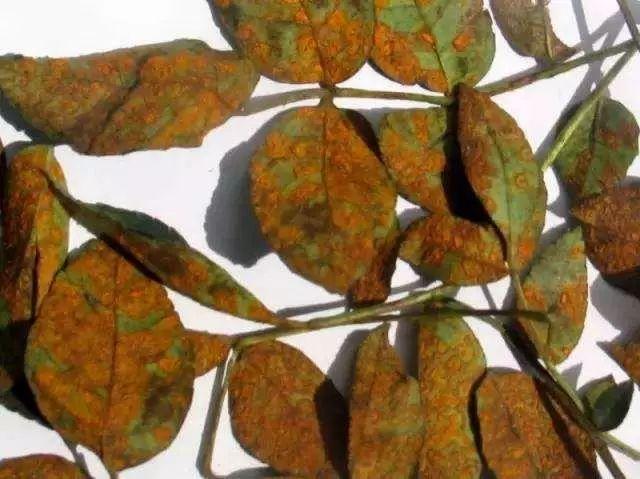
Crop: unknown
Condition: bean_rust